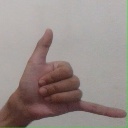
अक्षर: द